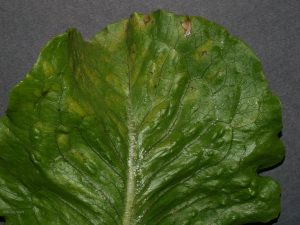
Plant: Lettuce
Disease: lettuce downy mildew